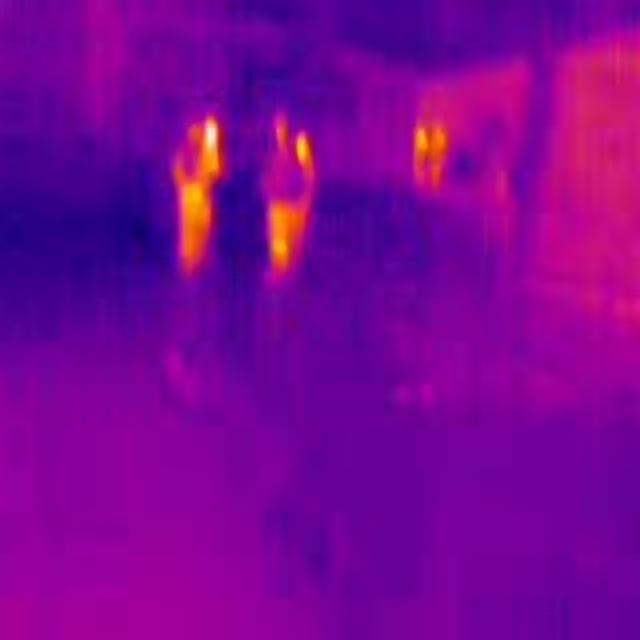
Detected objects:
label: person
label: person
label: person
label: person